Barn swallow

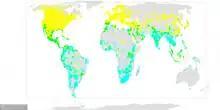
See caption

The adult male barn swallow of the nominate subspecies "H. r. rustica" is long including of elongated outer tail feathers. It has a wingspan of and weighs . It has steel blue upperparts and a rufous forehead, chin and throat, which are separated from the off-white underparts by a broad dark blue breast band. The outer tail feathers are elongated, giving the distinctive deeply forked "swallow tail". There is a line of white spots across the outer end of the upper tail. The female is similar in appearance to the male, but the tail streamers are shorter, the blue of the upperparts and breast band is less glossy, and the underparts paler. The juvenile is browner and has a paler rufous face and whiter underparts. It also lacks the long tail streamers of the adult.